Vigo Free Trade Zone Consortium

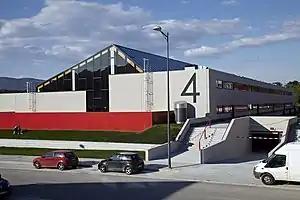
Bioclimatic premises in Porto do Molle Business Park

In the town of Nigrán, the “Porto do Molle” business park, with a surface area of more than one million square metres, offers more land for businesses. Porto do Molle has been designed as a working city, where an individual can work, do sports, shop, stroll and take his/her children to school.